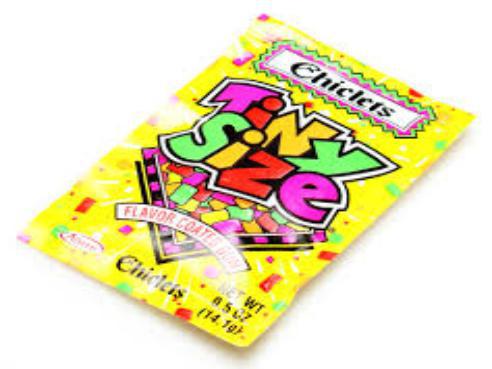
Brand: Chiclets
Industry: Food